Chadwell Heath railway station

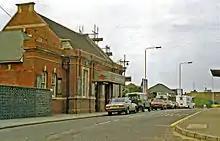

Chadwell Heath station was opened on 11 January 1864 and is built on the site of Wangey House, one of Dagenham's oldest buildings dating back to 1250. Wangey House was partly demolished when the Eastern Counties Railway built the line in the 1830s; the last surviving portion was demolished when the Great Eastern Railway widened the line in 1901.